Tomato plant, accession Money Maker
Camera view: vertical (180 deg); turntable rotation: 90 degrees
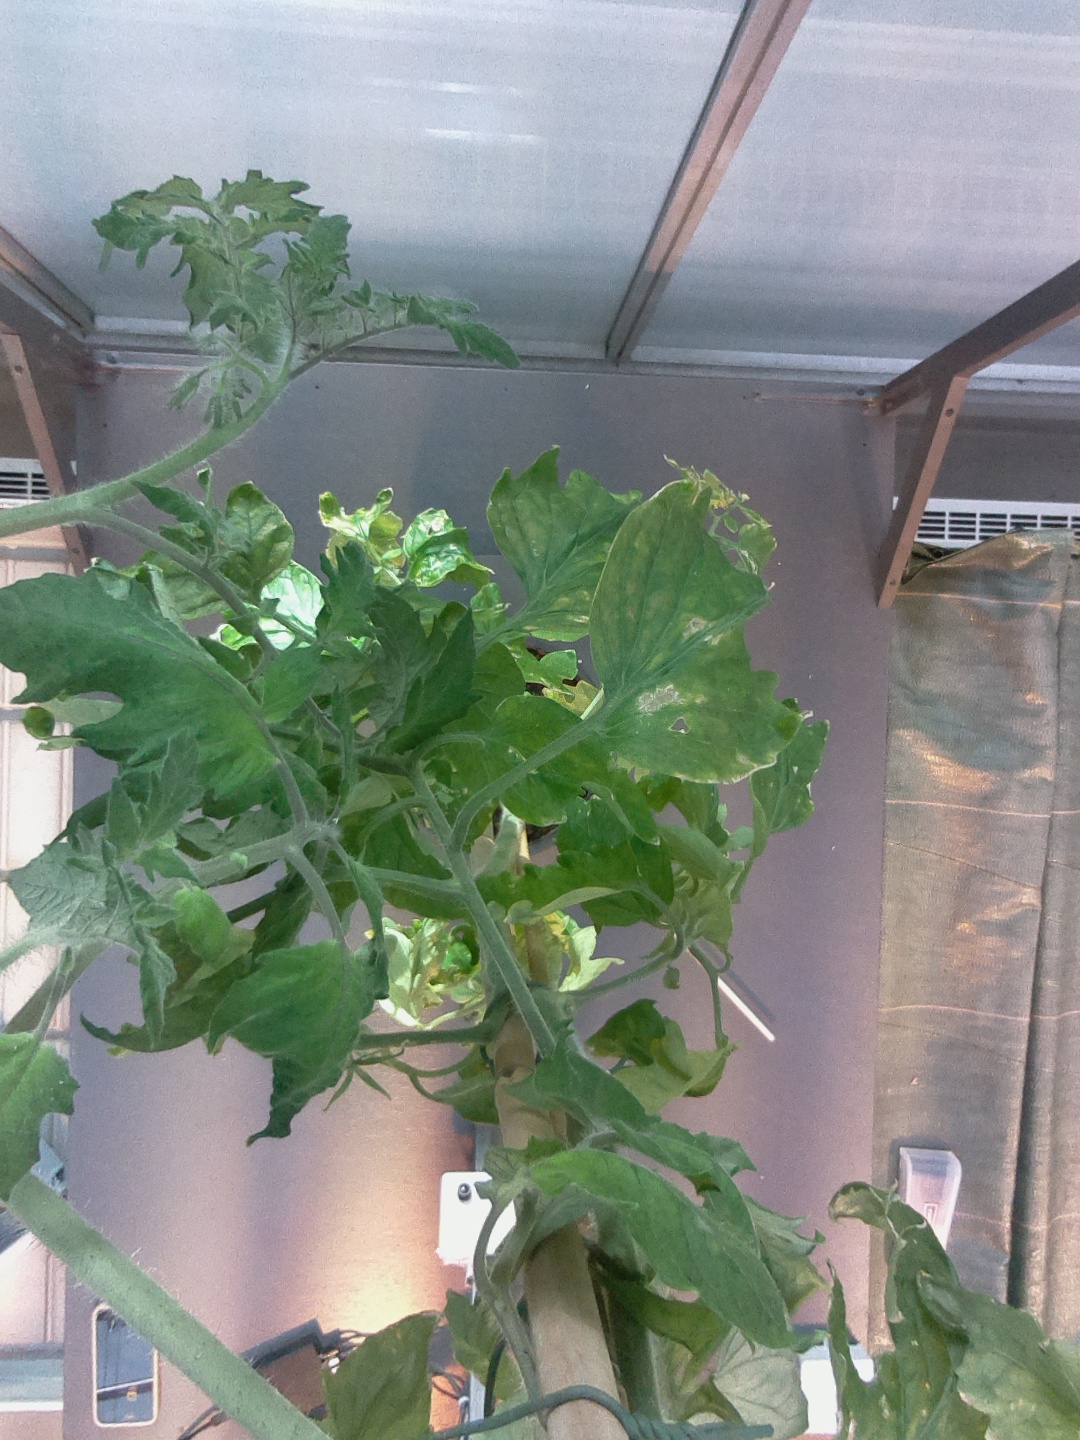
BBCH growth stage 77: 70%-80% of final fruit size